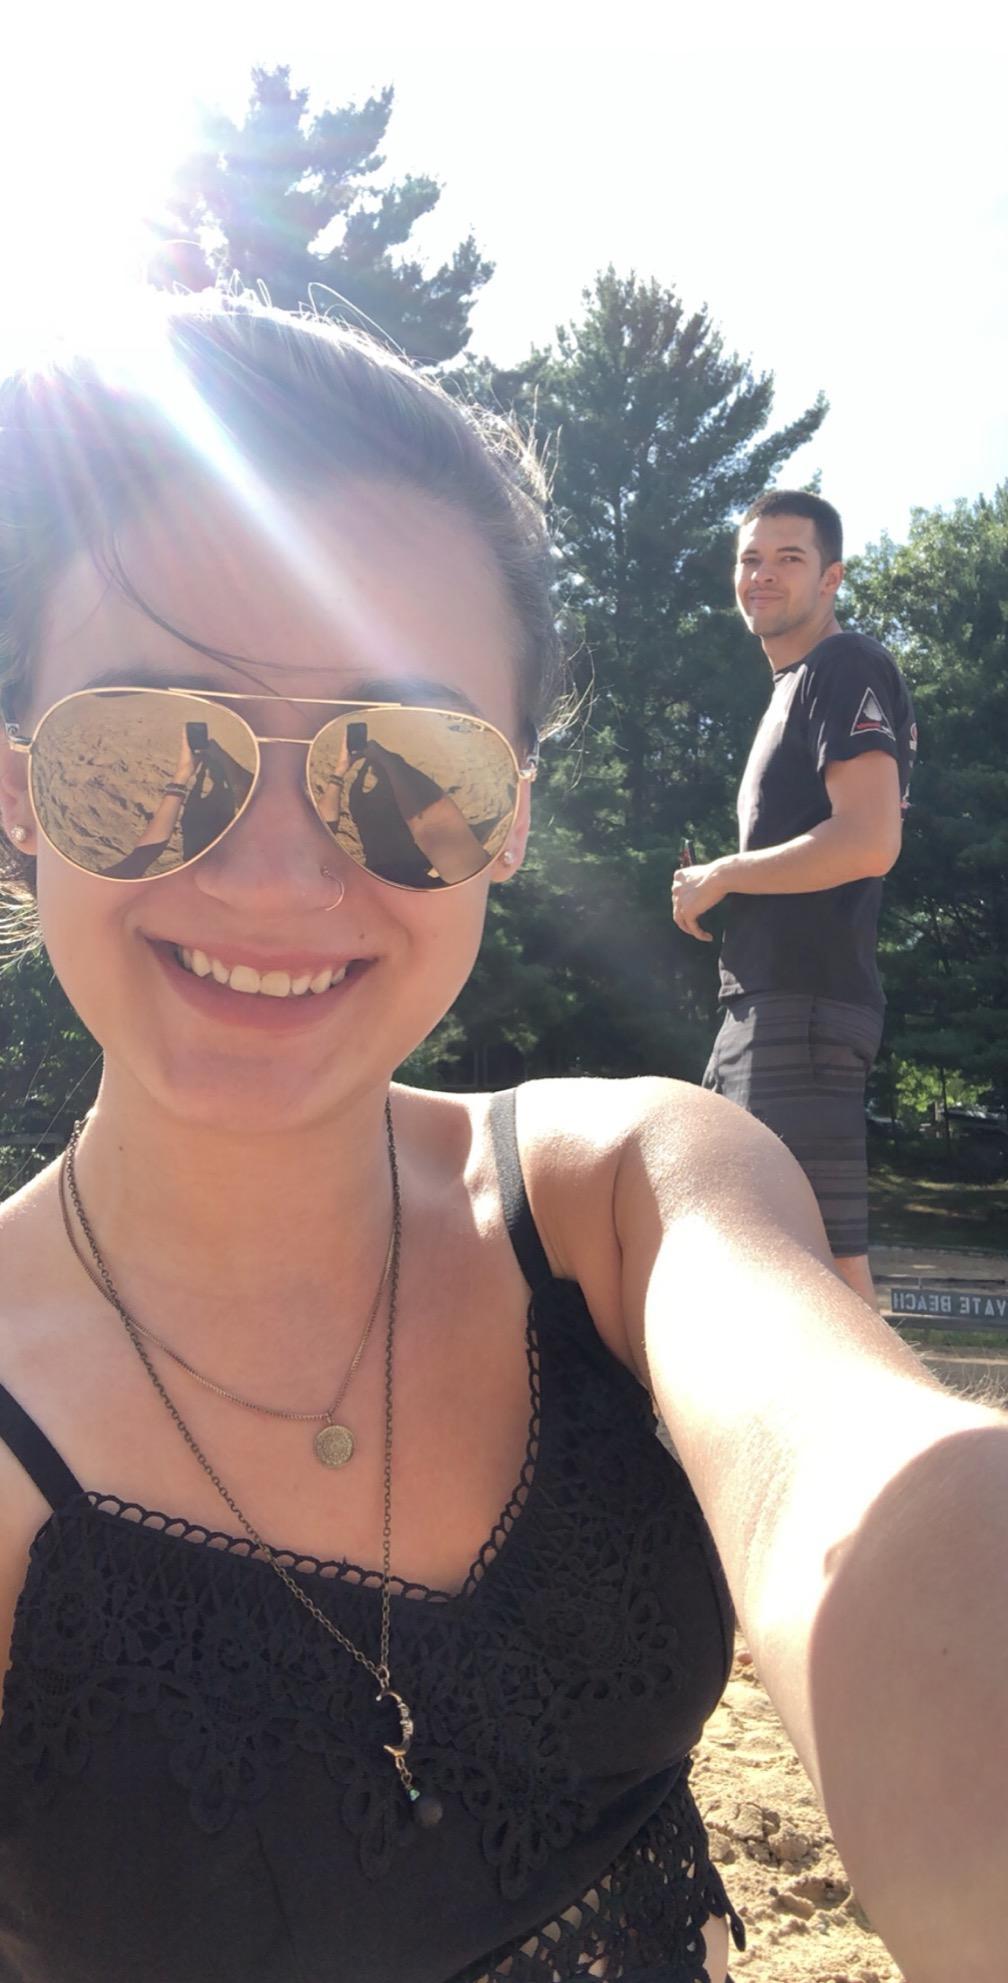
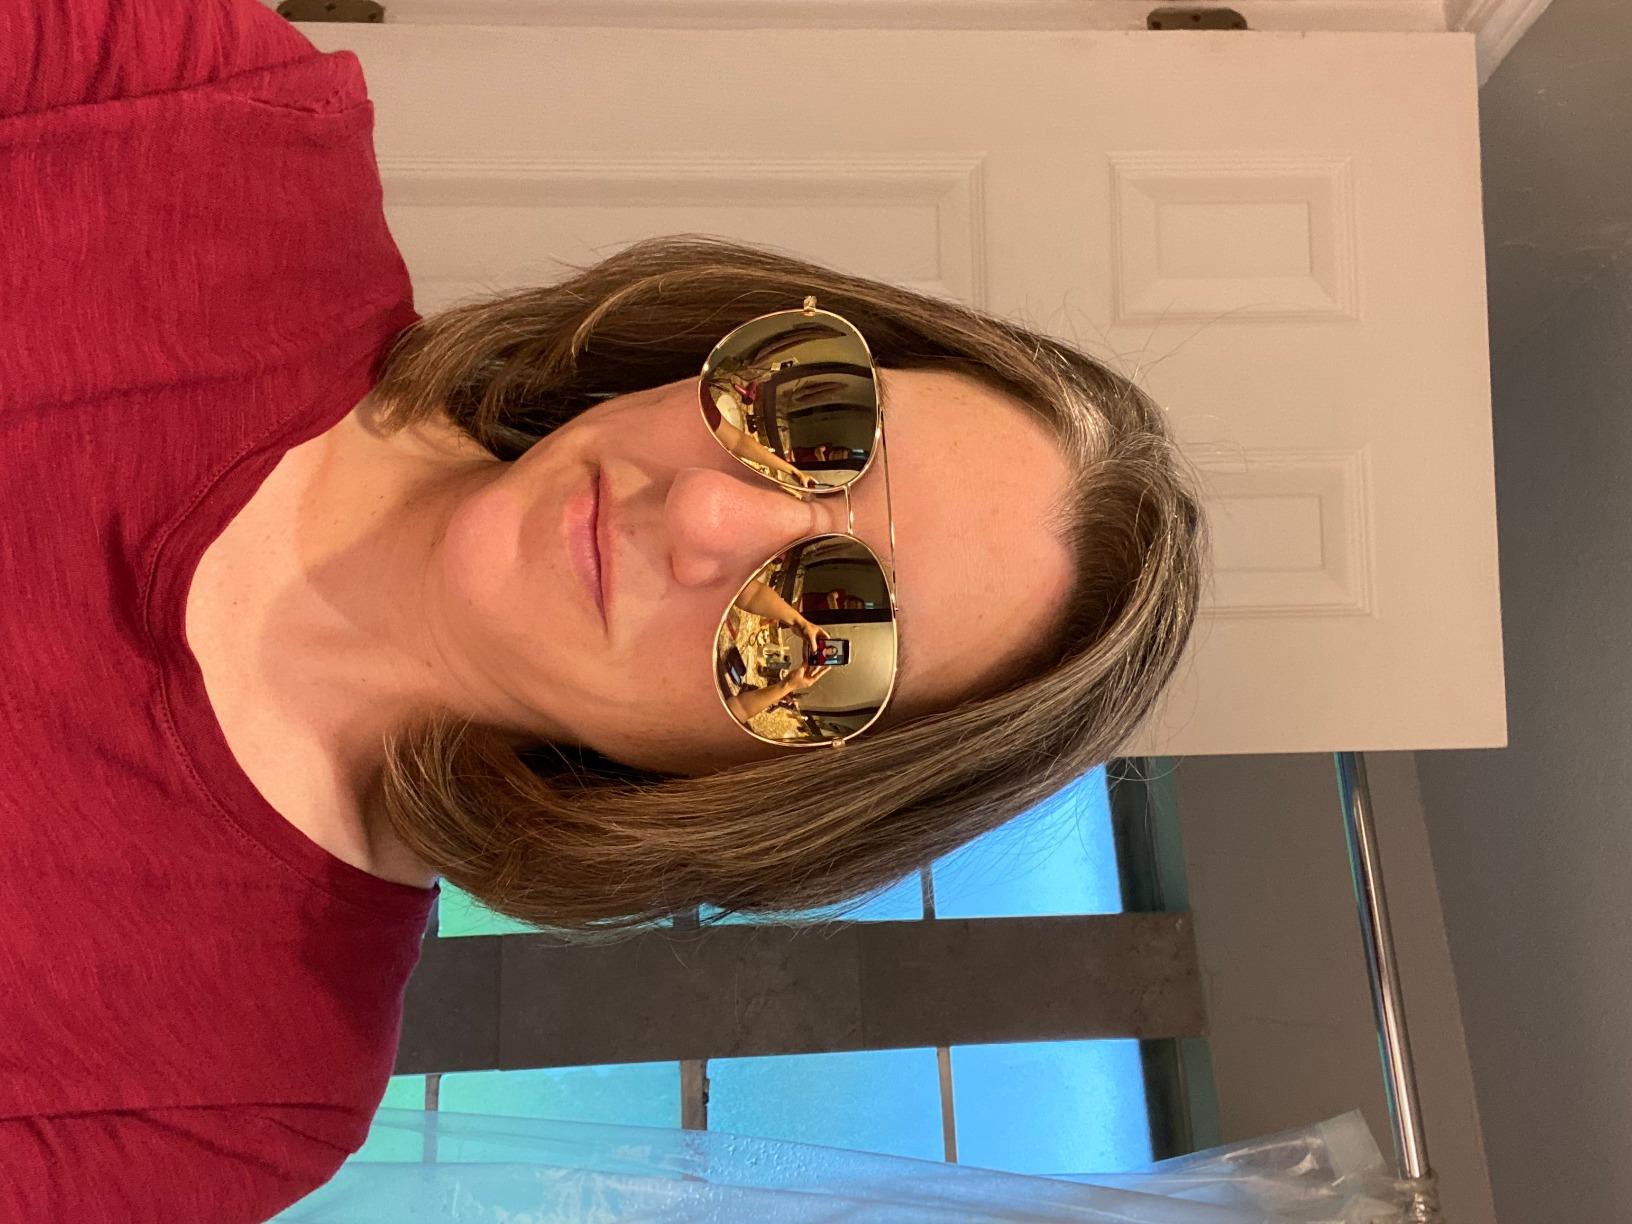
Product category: accessories_sunglasses
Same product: yes